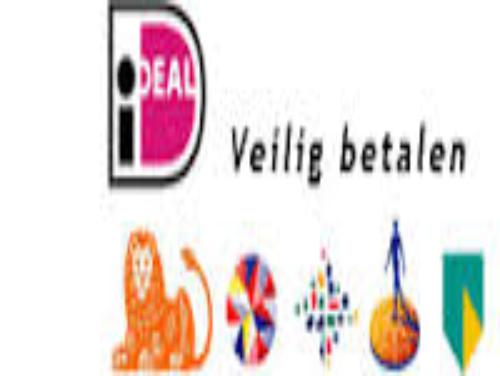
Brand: Ideal
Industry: Others